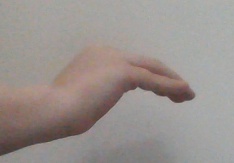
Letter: haa